Eutin

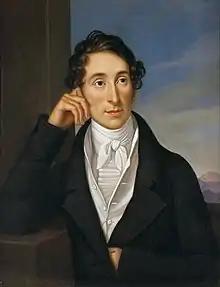
Carl Maria von Weber, 1821

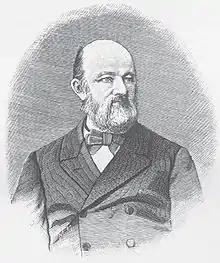
Johann Friedrich Julius Schmidt, 1884

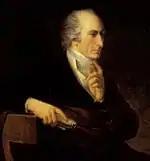
Friedrich Heinrich Jacobi 1801

Each summer, Lawrence and Eutin take part in an exchange program, where high-school students from Lawrence and college students from the University of Kansas have some weeks in Eutin, while German students from Eutin come to Lawrence to study. The University of Kansas also has established an internship exchange program with Eutin.